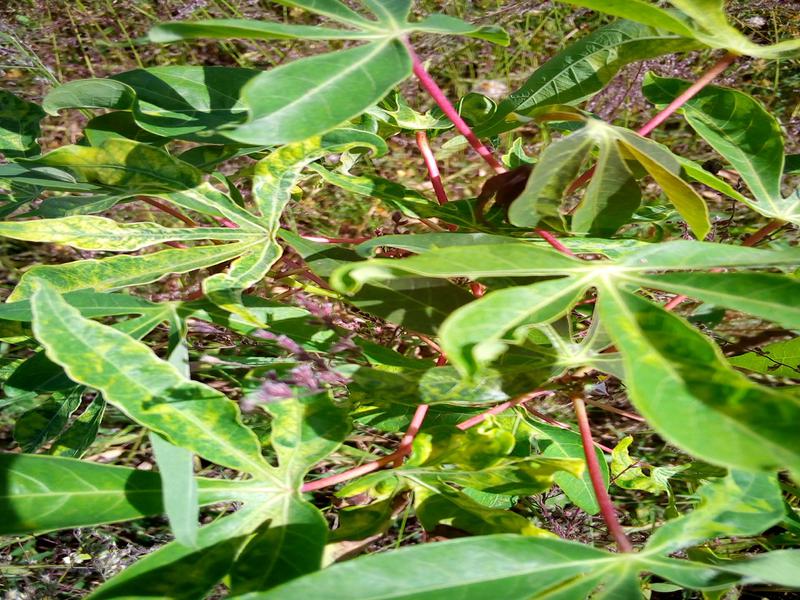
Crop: cassava
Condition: mosaic_disease